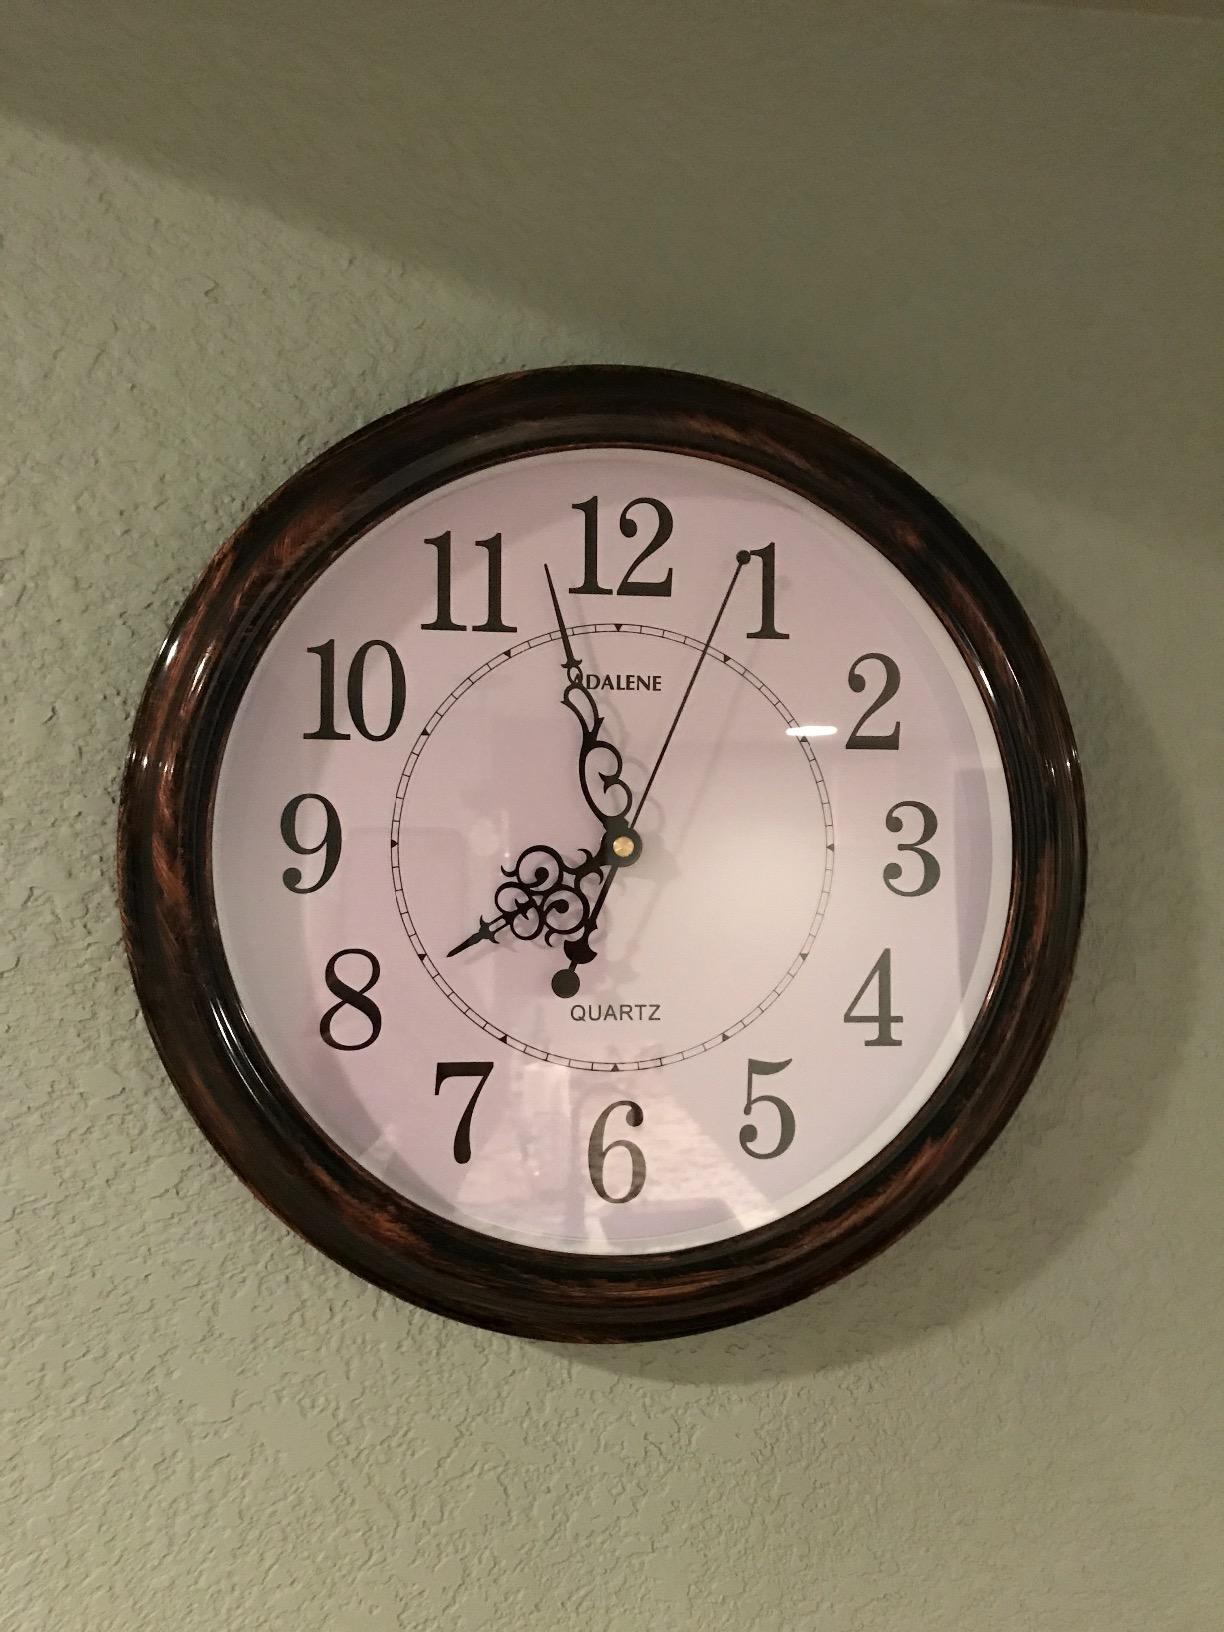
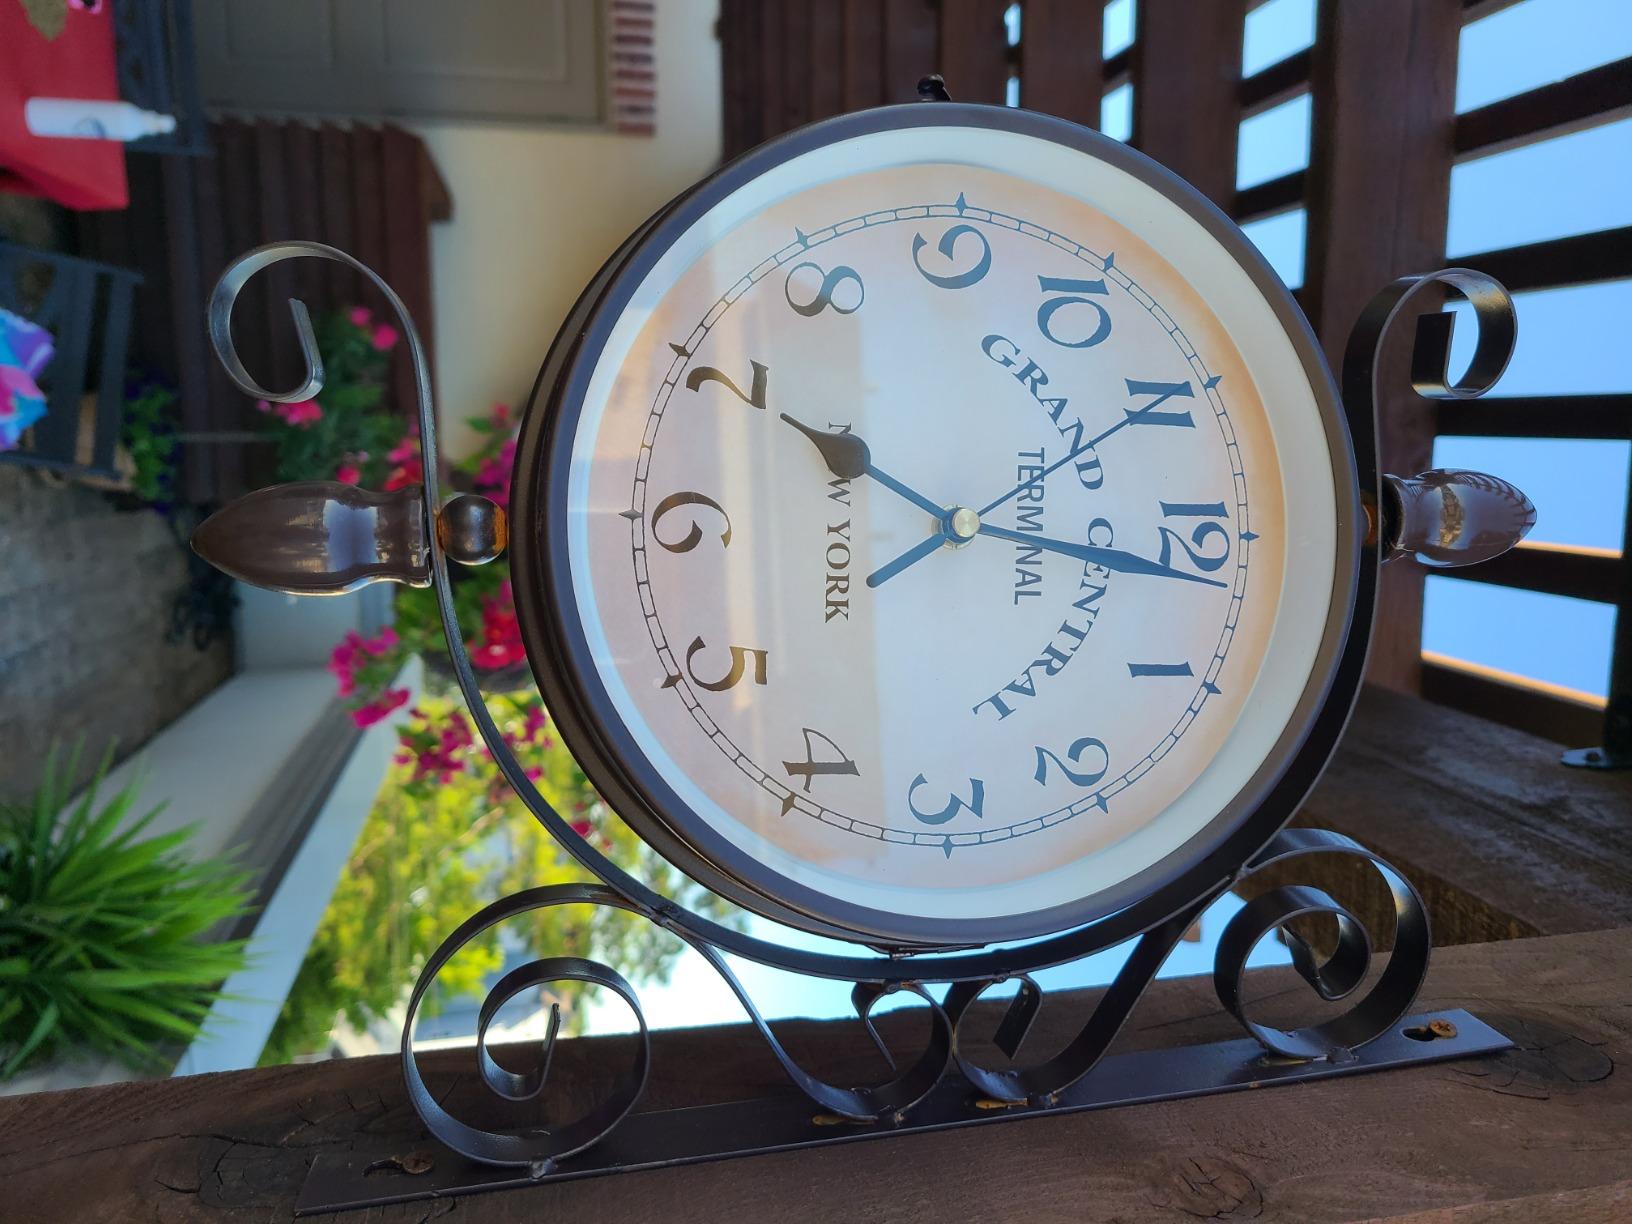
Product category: clock
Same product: no